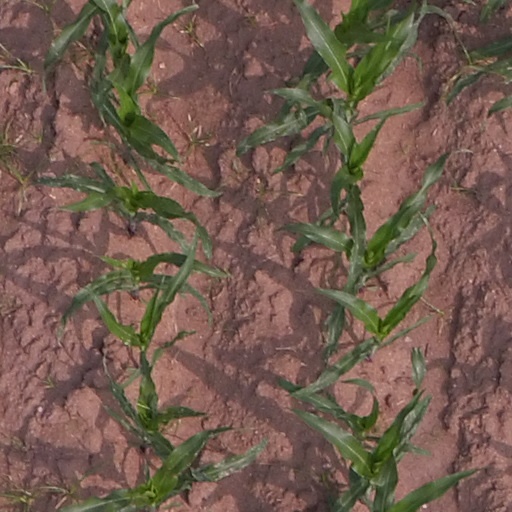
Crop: maize; corn